Thanat Lowkhunsombat

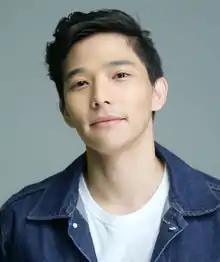
Thanat in 2017

Thanat Lowkhunsombat (born 18 January 1993), nicknamed Lee, is a Thai actor, model, and singer. He began and started his acting career in 2017 playing a main role in the "U-Prince" series after he was declared one of the winners in "Finding U-Prince Project". In 2024, Lee announced his departure from GMMTV.